Graziella Curreli

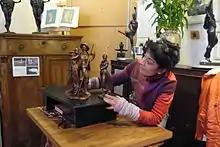
Graziella Curreli with model for Kenau-Ripperda monument from 2009 and Kenau model for Kenau Hasselaer Prijs from 2008

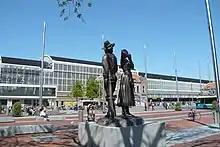
Kenau-Ripperda monument, view towards the Haarlem Railway Station

Graziella Curreli (born 1960), is a French sculptor working in Haarlem, the Netherlands. She specializes in bronze figures and is known for her sculptures of strong women, most notably Kenau Simonsdochter Hasselaer.